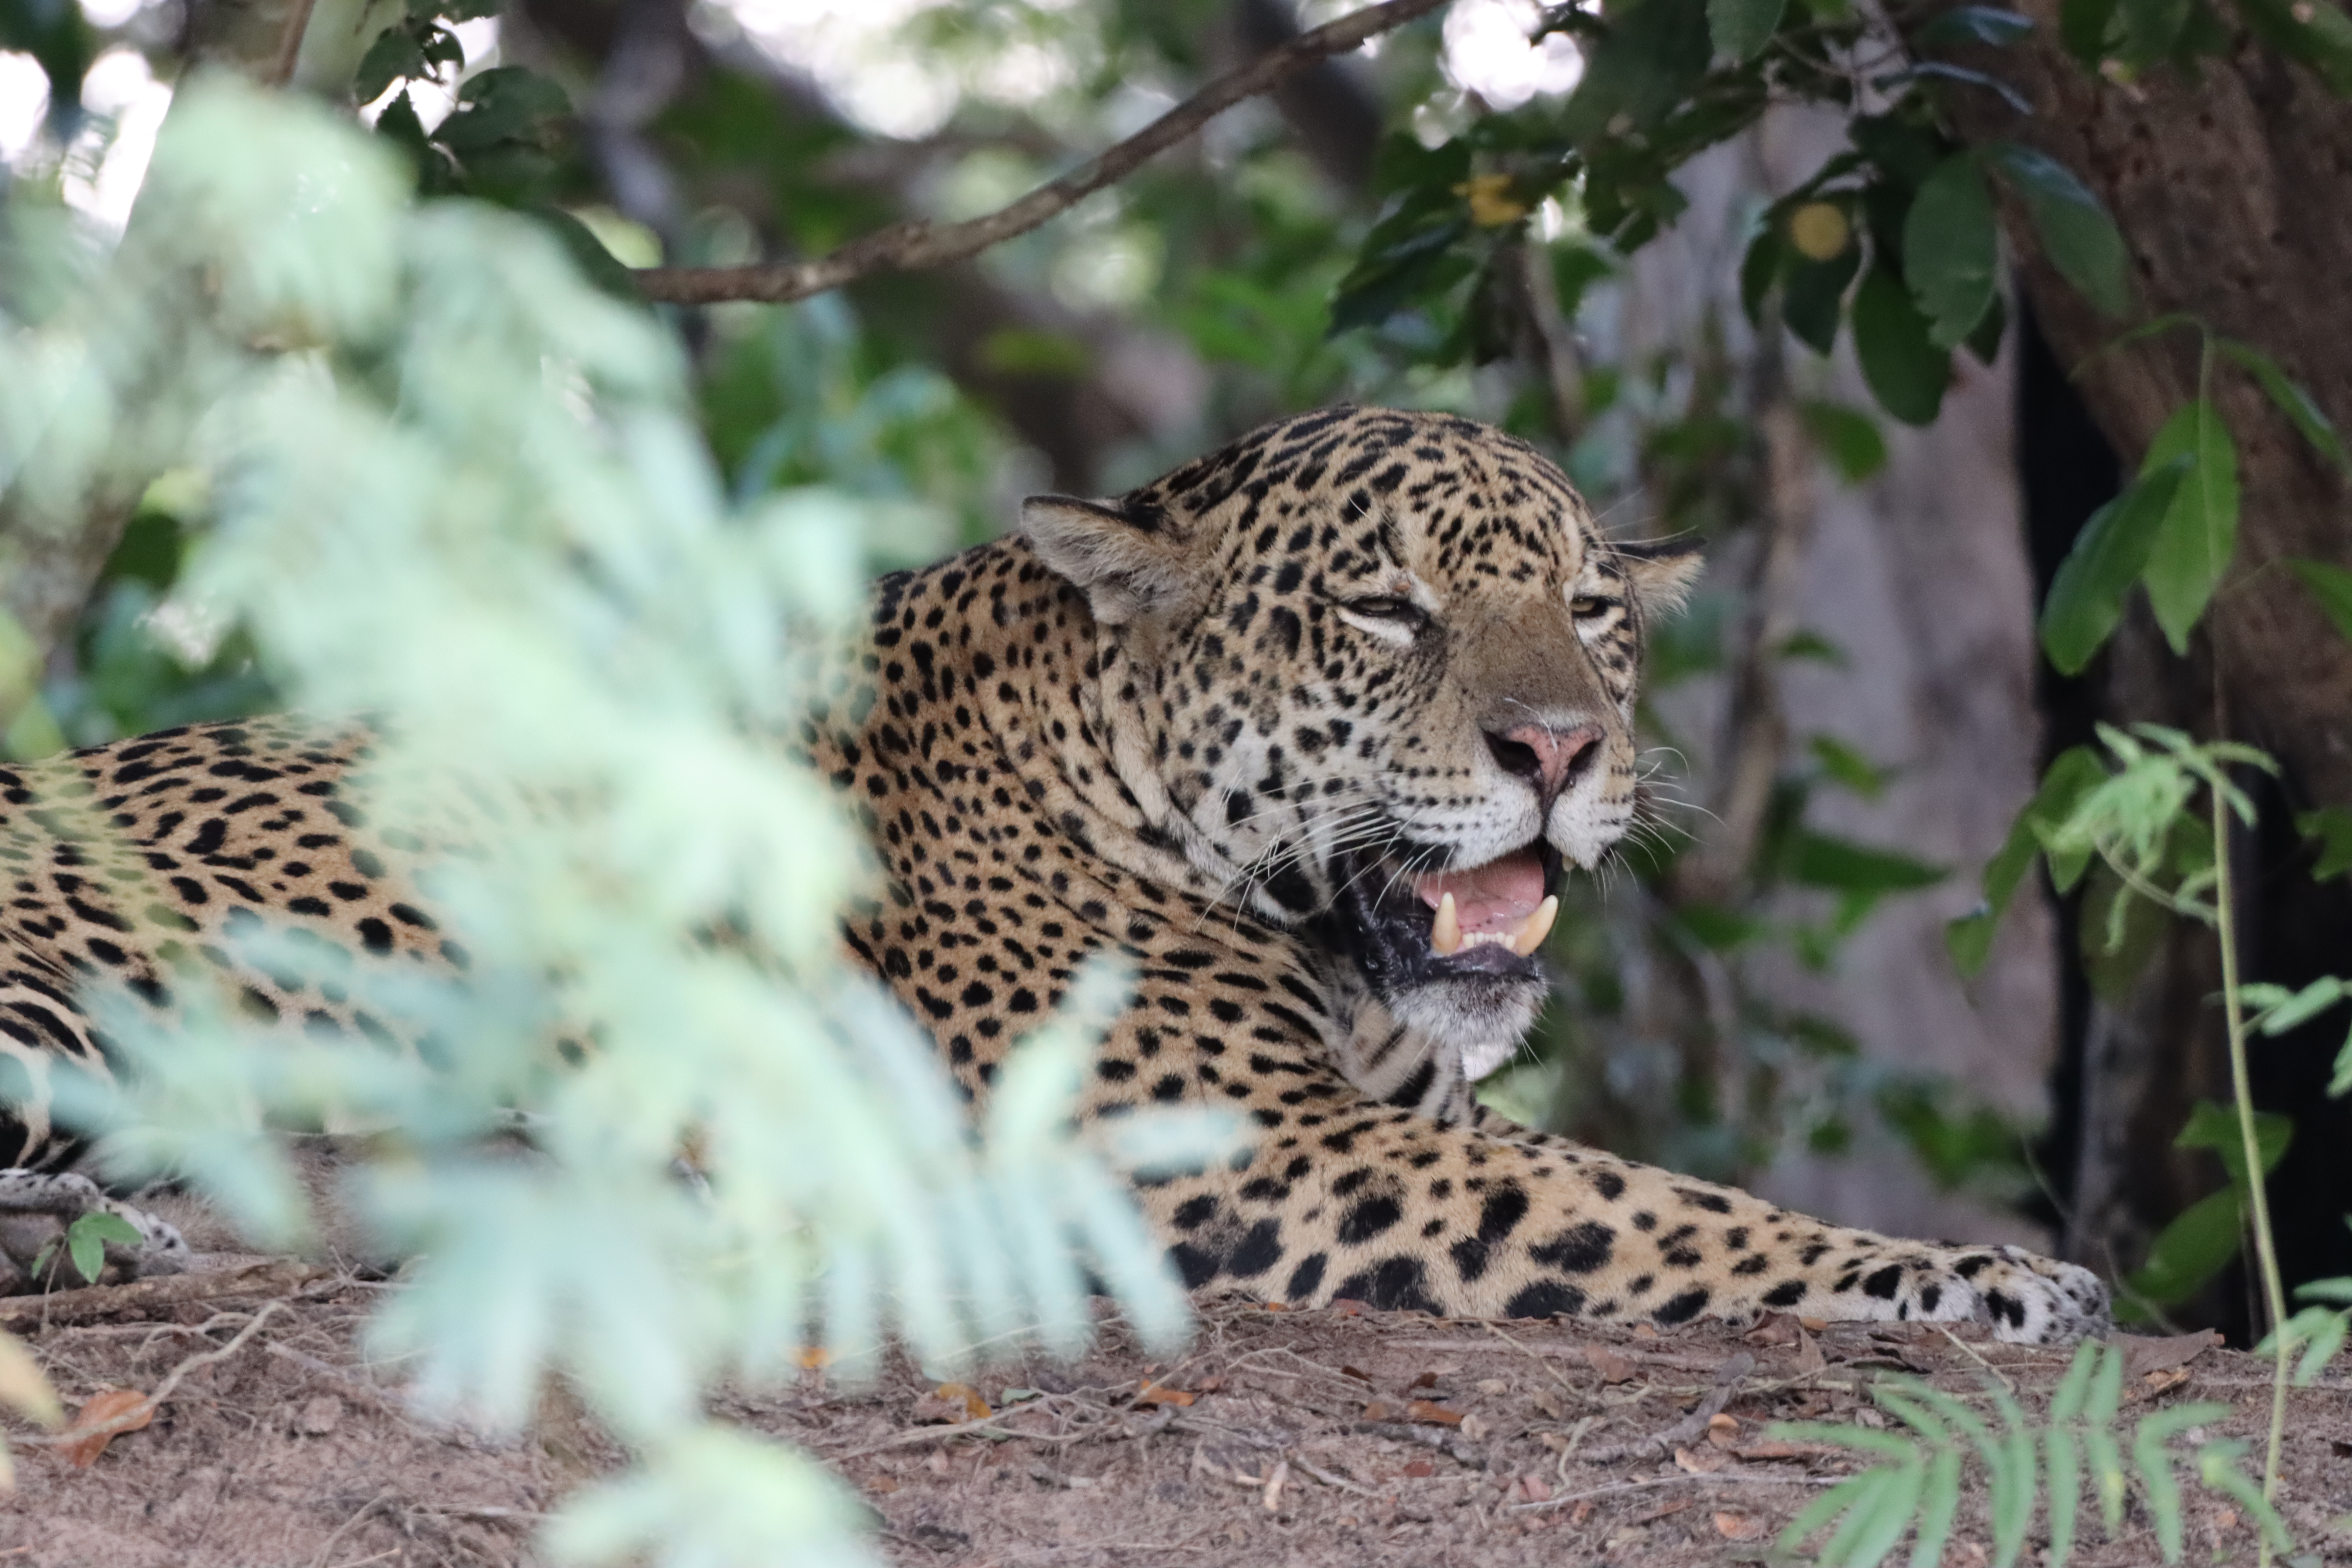
Jaguar: Bagua